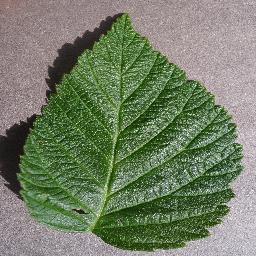
Label: Raspberry___healthy